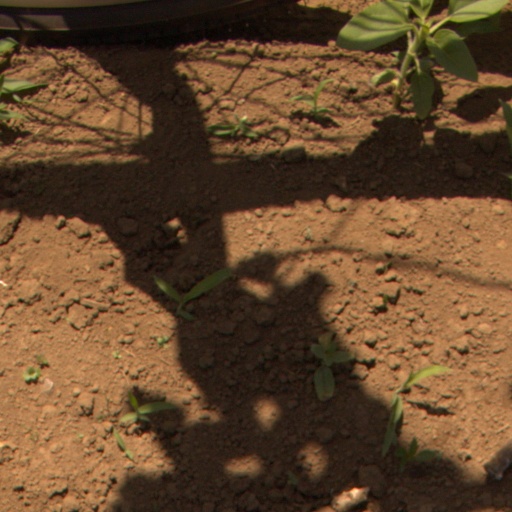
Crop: Jerusalem artichoke